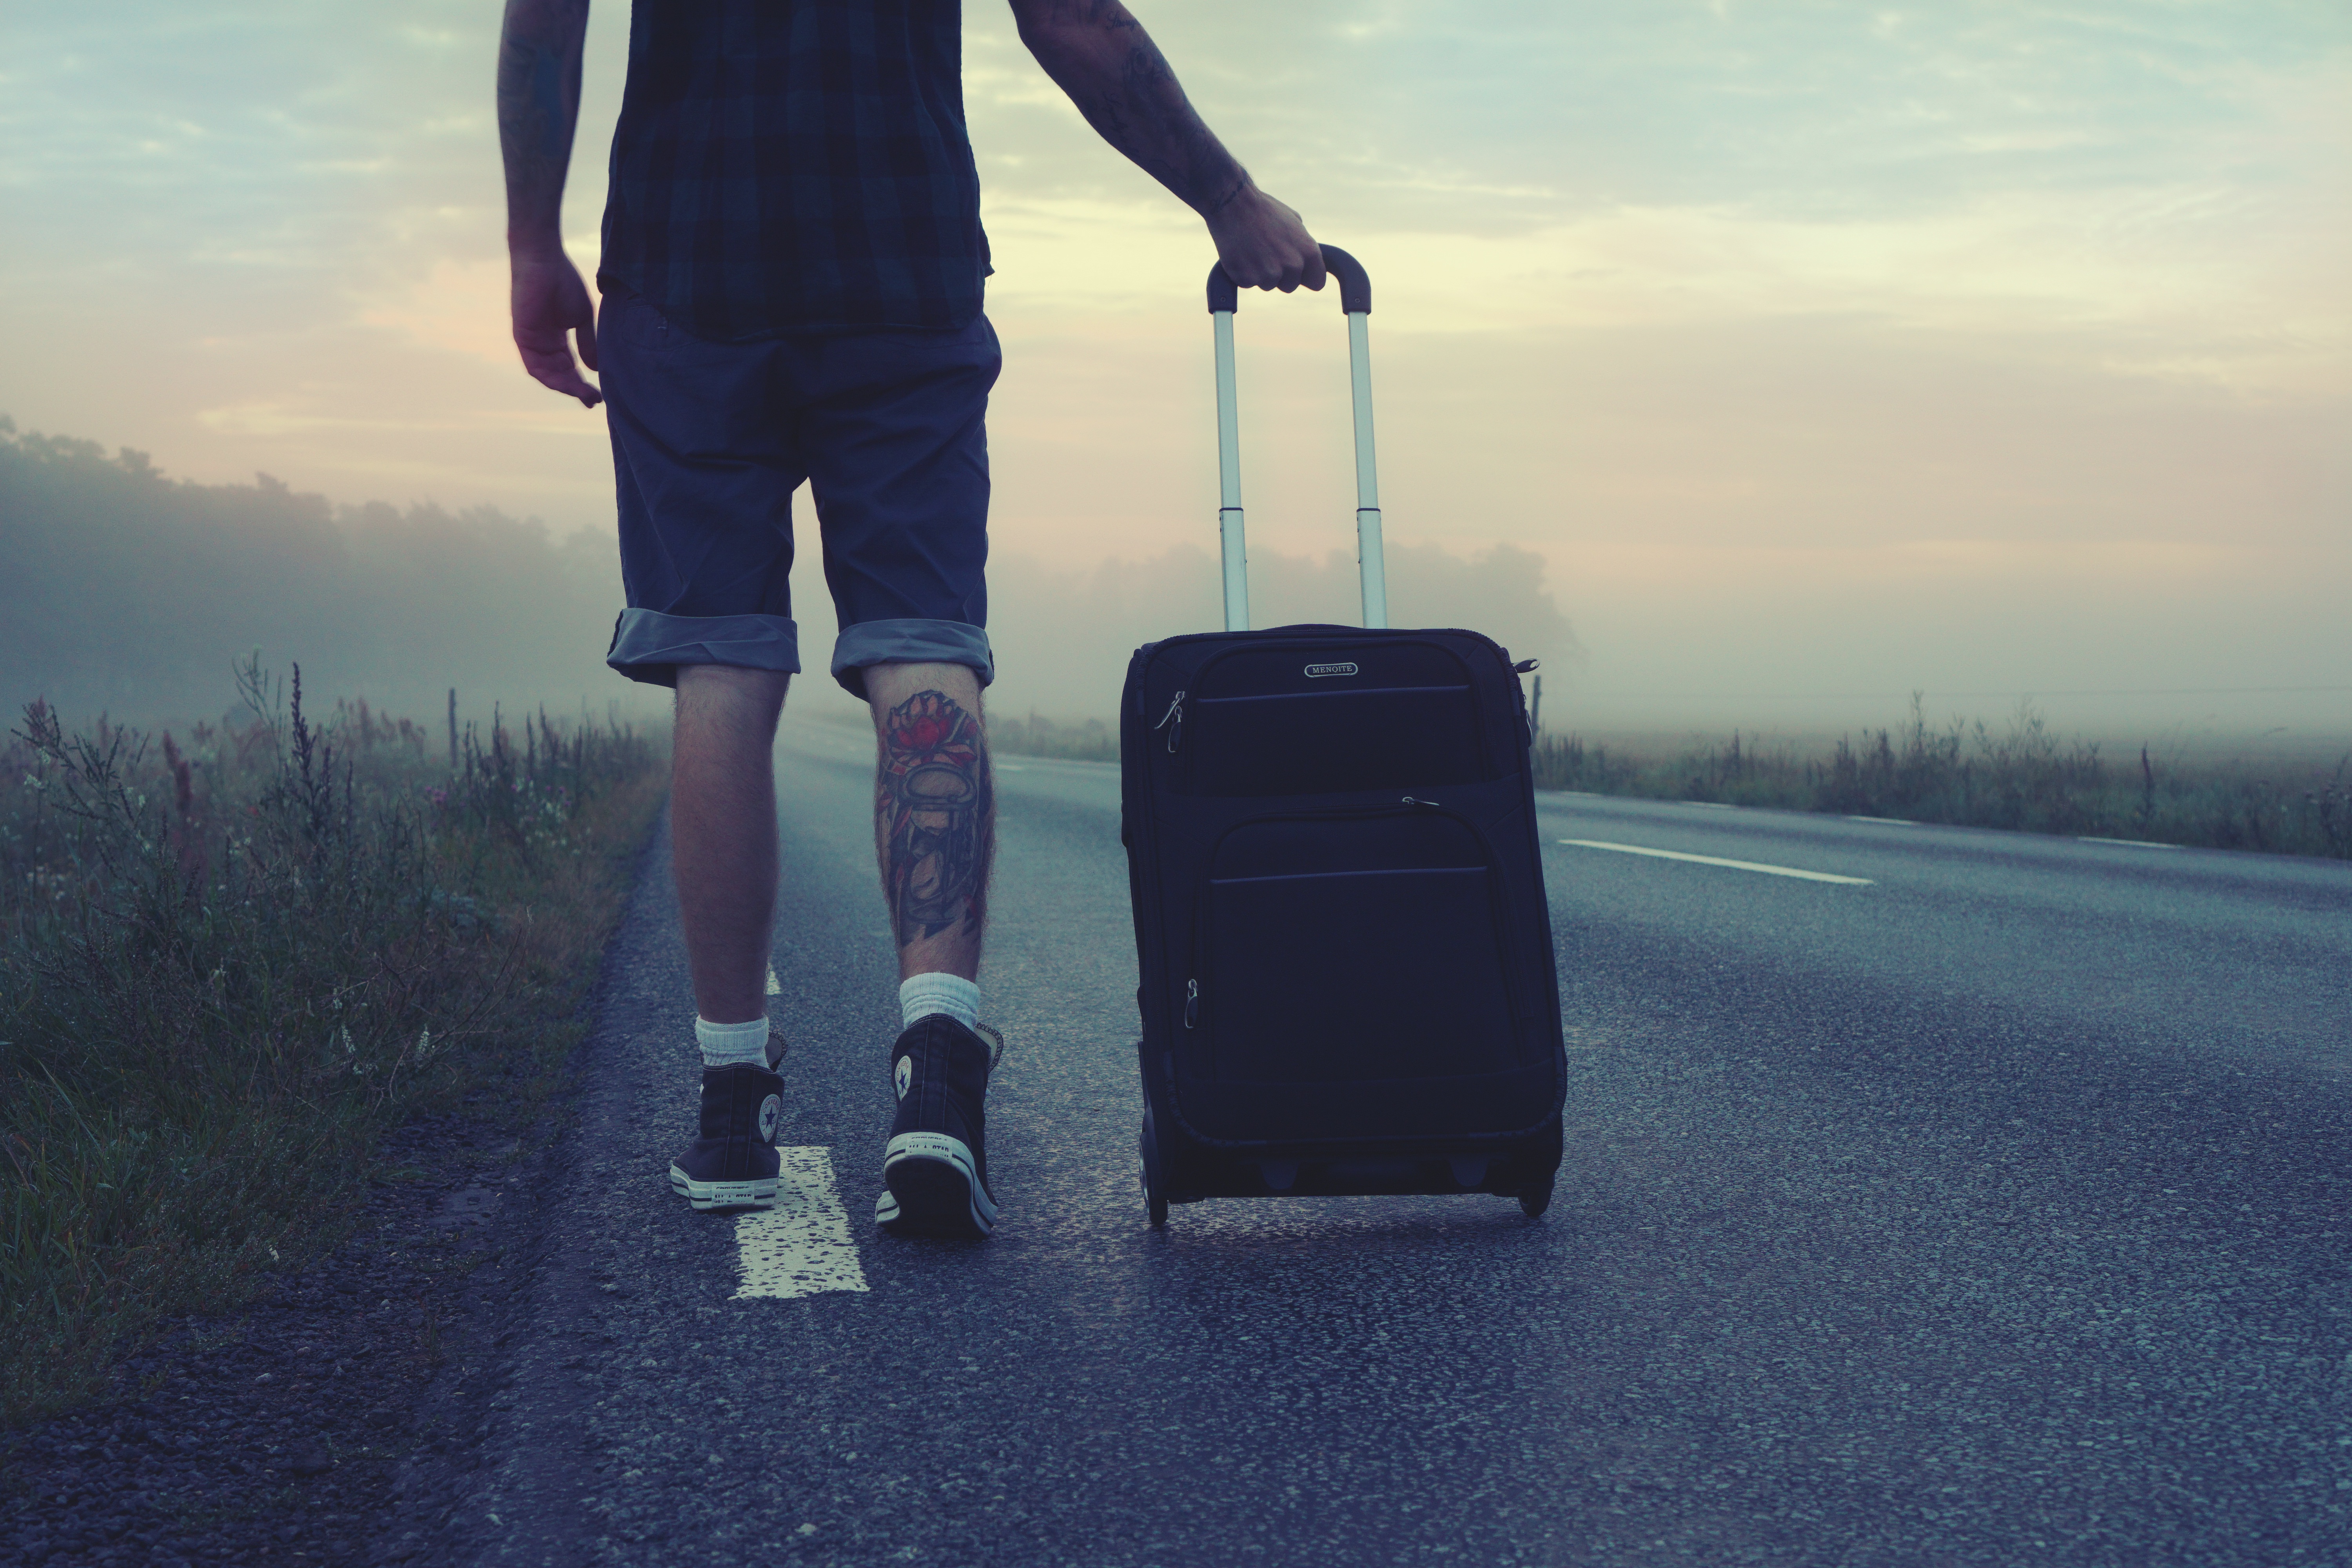
man, sunrise, road, photography, morning, travel, hiker, tattoo, traveler, blue, trip, wander, shorts, photograph, suitcase, goes, tattoos, himmel